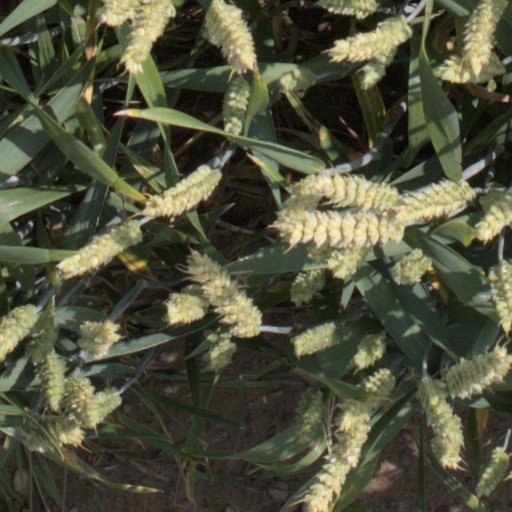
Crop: wheat